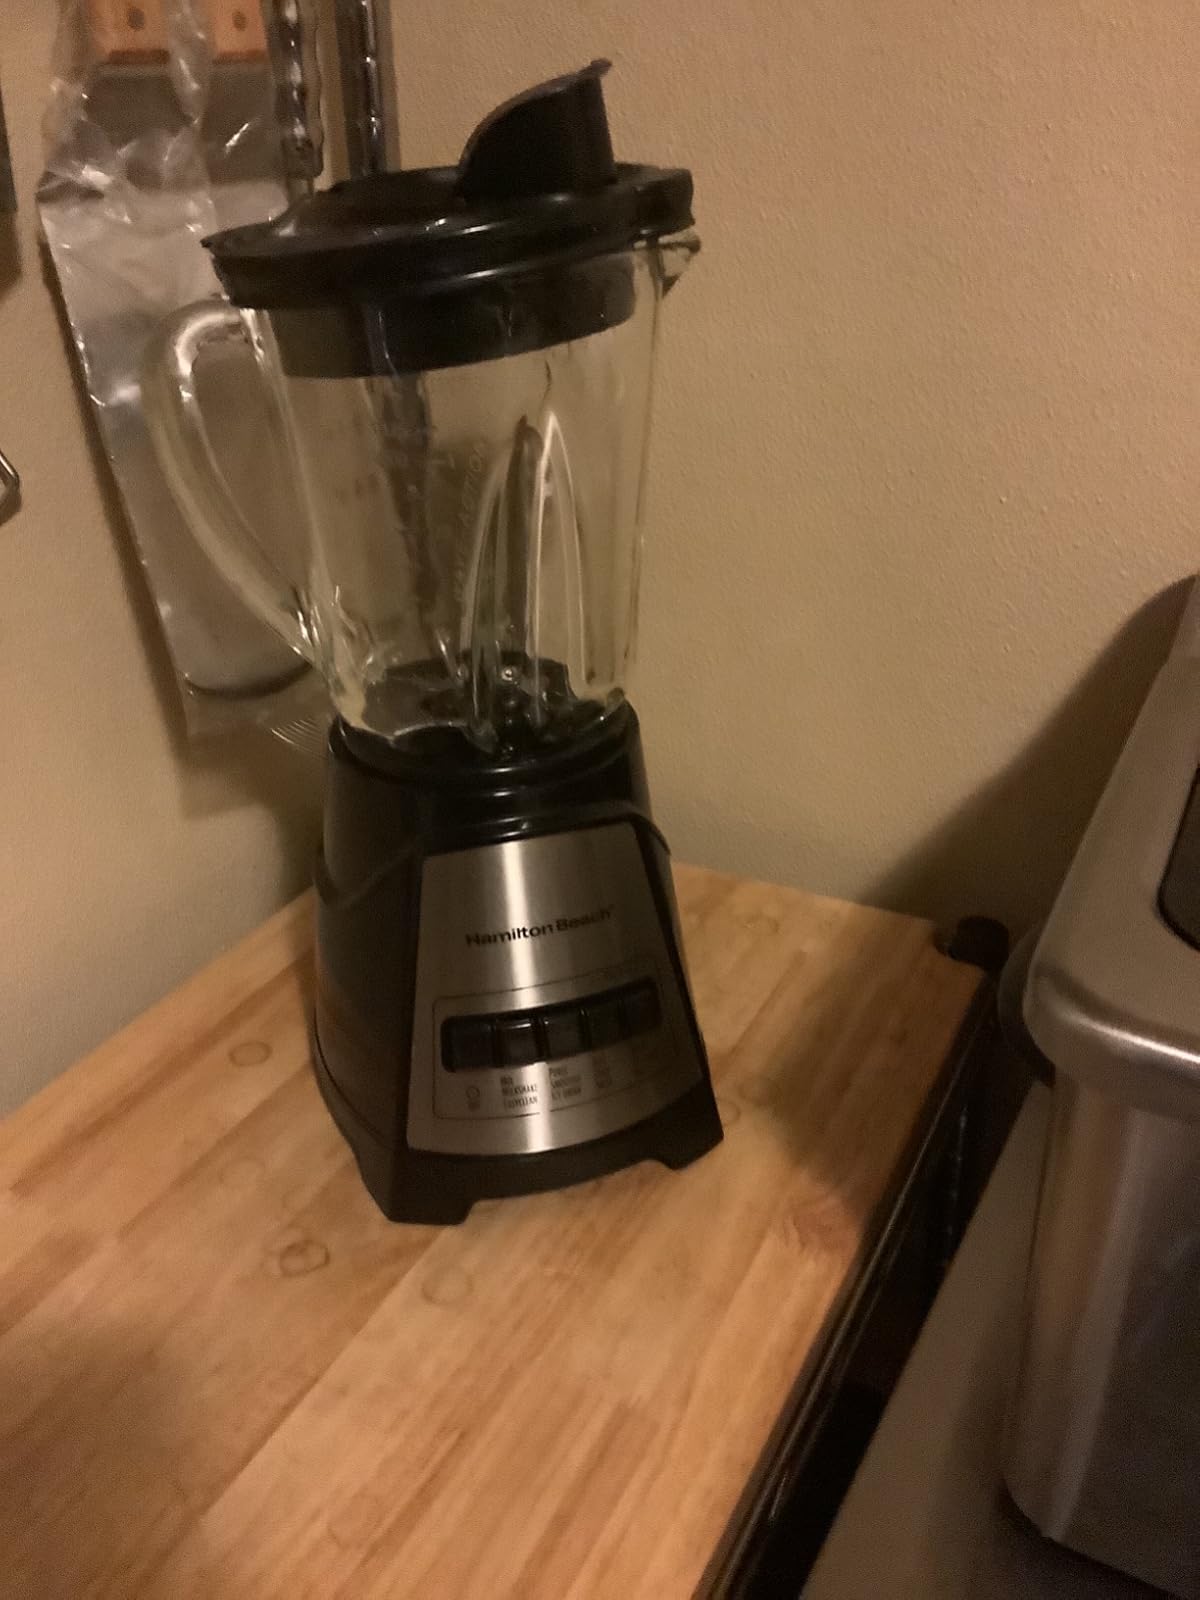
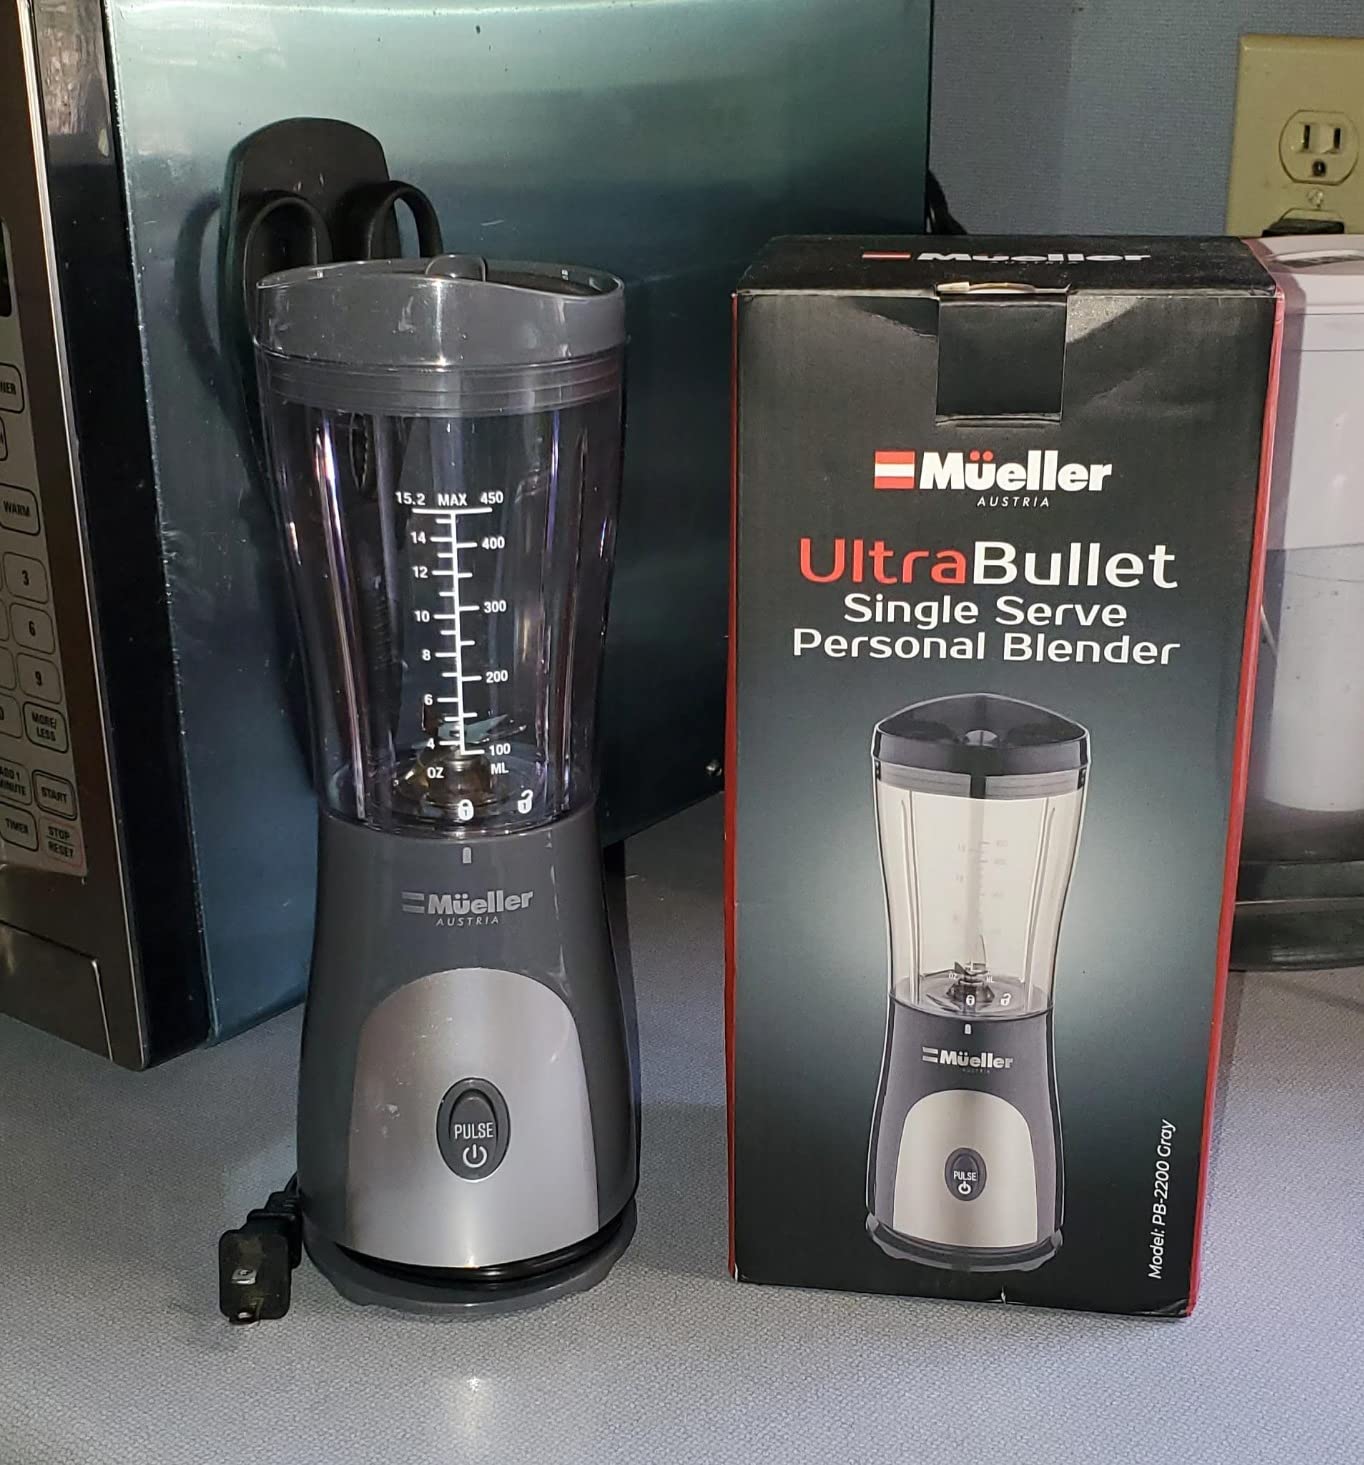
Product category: items_blender
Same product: no